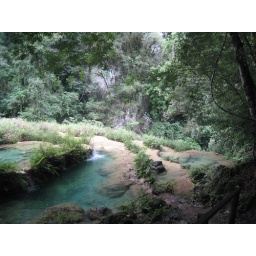
semuc champey - top of the magnificent pools on the natural limestone bridge over the river